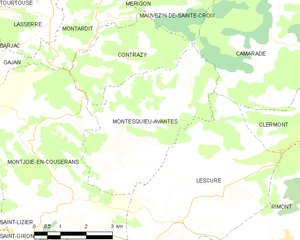
Carte des communes françaises: Montesquieu-Avantès
Montesquieu-Avantès est une commune française située dans le département de l'Ariège, en région Occitanie.